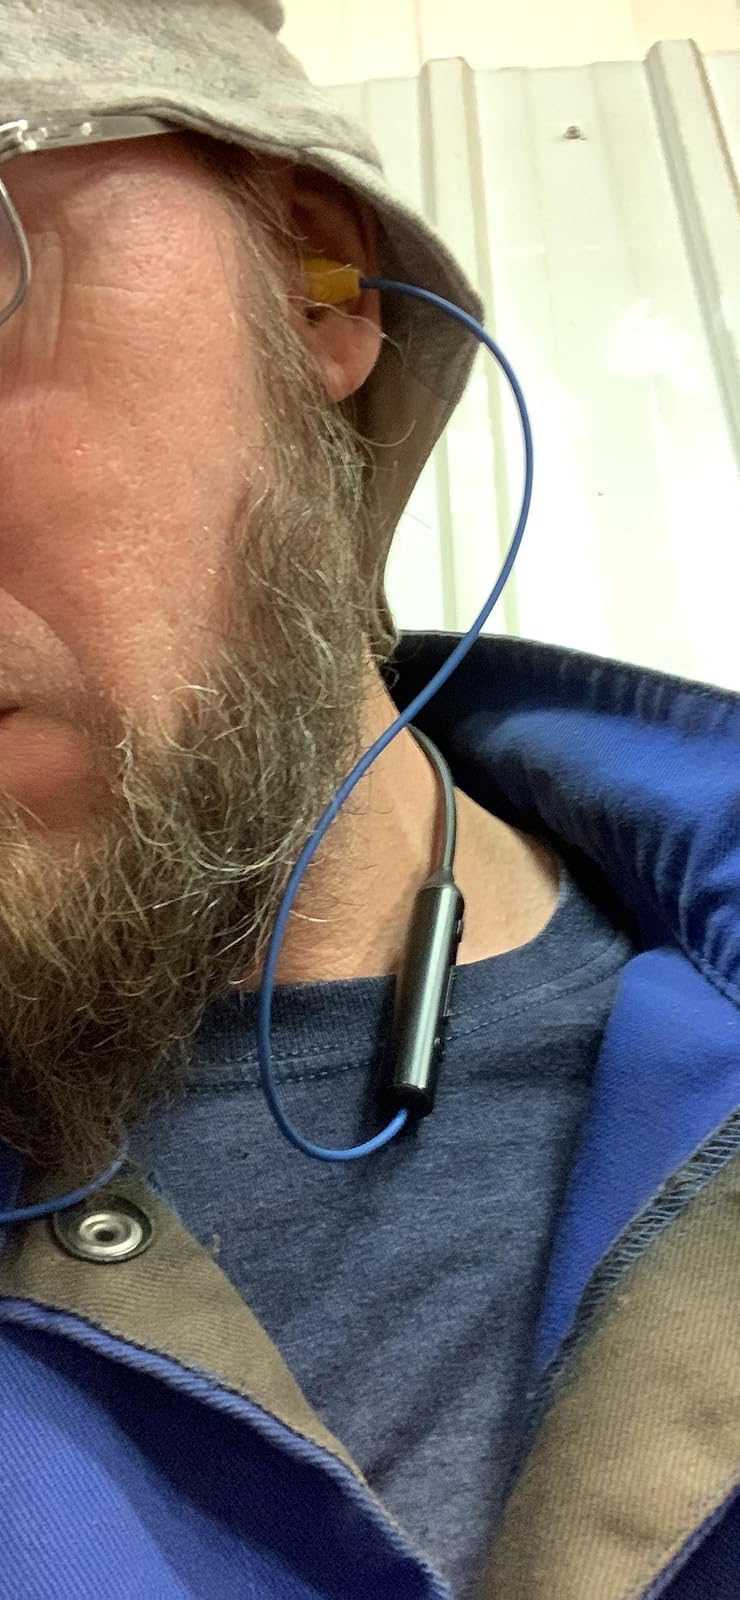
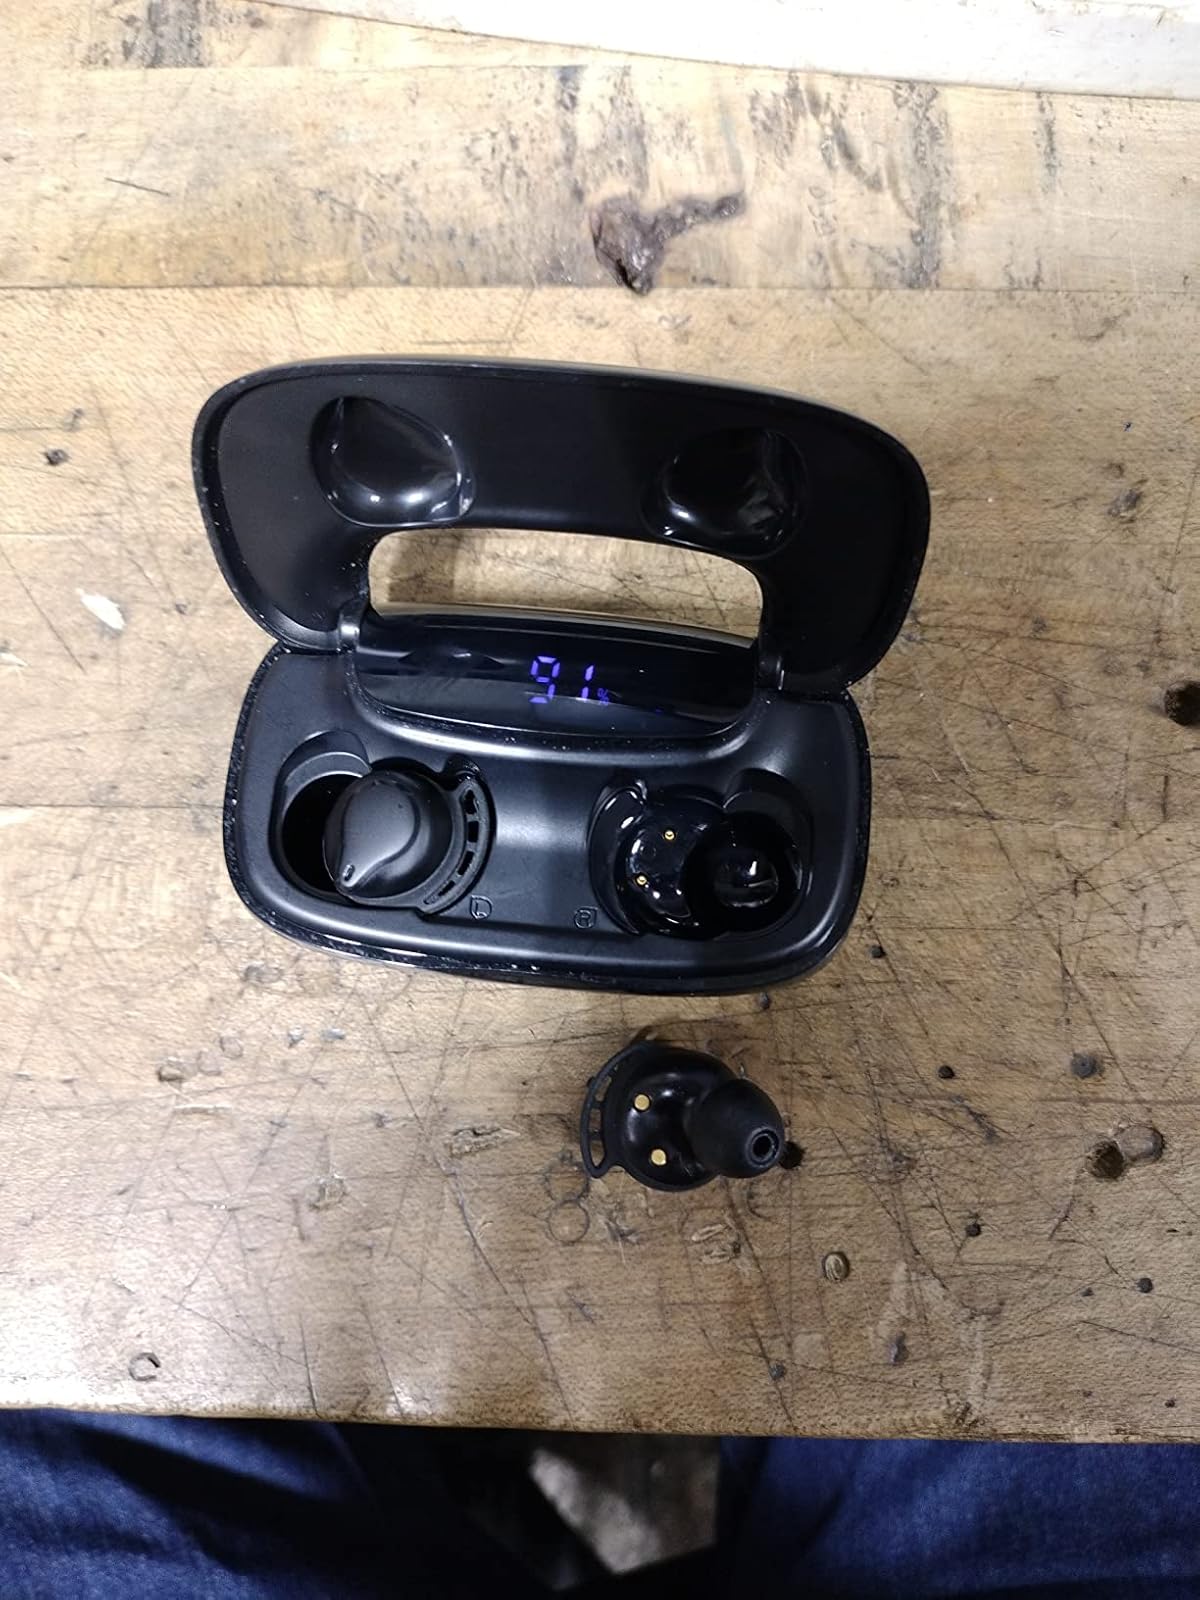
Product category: earbuds
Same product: no